Jefferson Parish, Louisiana

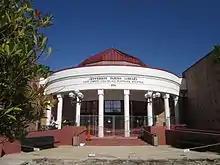
Jane O'Brein Chatelein Westbank Regional Library in Harvey

The parish's public schools are operated by Jefferson Parish Public Schools, which has boundaries paralleling those of the parish. The Jefferson Parish Library operates the public libraries.